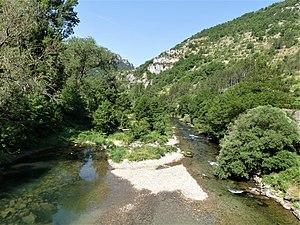
Les gorges de la Dourbie vues depuis le pont de La Roque-Sainte-Marguerite, Aveyron, France. Vue prise en direction de l'aval.
La Roque-Sainte-Marguerite est une commune française, située dans le département de l'Aveyron, en région Occitanie.